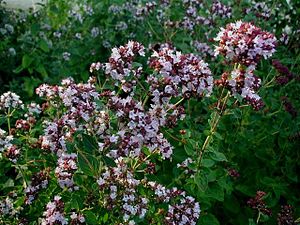
Merian (slægt)
Blomstrende Almindelig Merian i juli.
Blomstrende Almindelig Merian i juli.
Merian er en planteslægt, der er udbredt i Europa og Asien, og nogle af arterne er naturaliseret i Nordamerika. Her omtales kun de arter, som er vildtvoksende i Danmark, eller som dyrkes og har økonomisk betydning her.